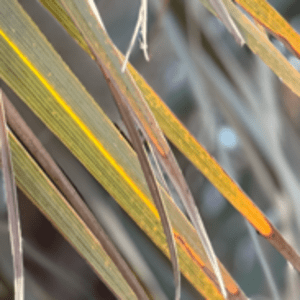
Label: Magnesium Deficiency